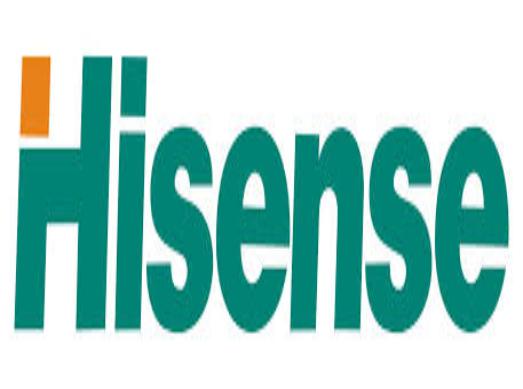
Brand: Hisense
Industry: Electronic